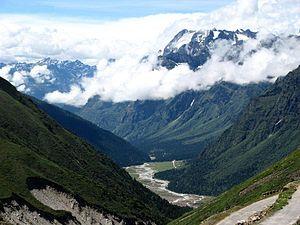
Le Sikkim est un État du nord de l'Inde, dans l'Himalaya.